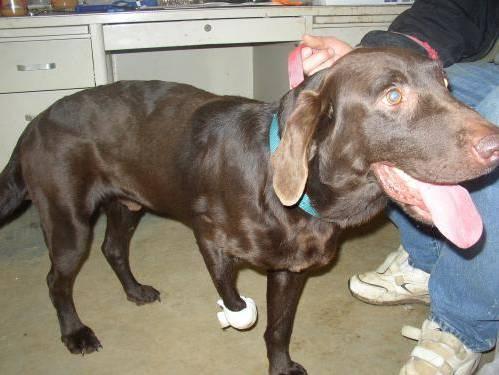
dog